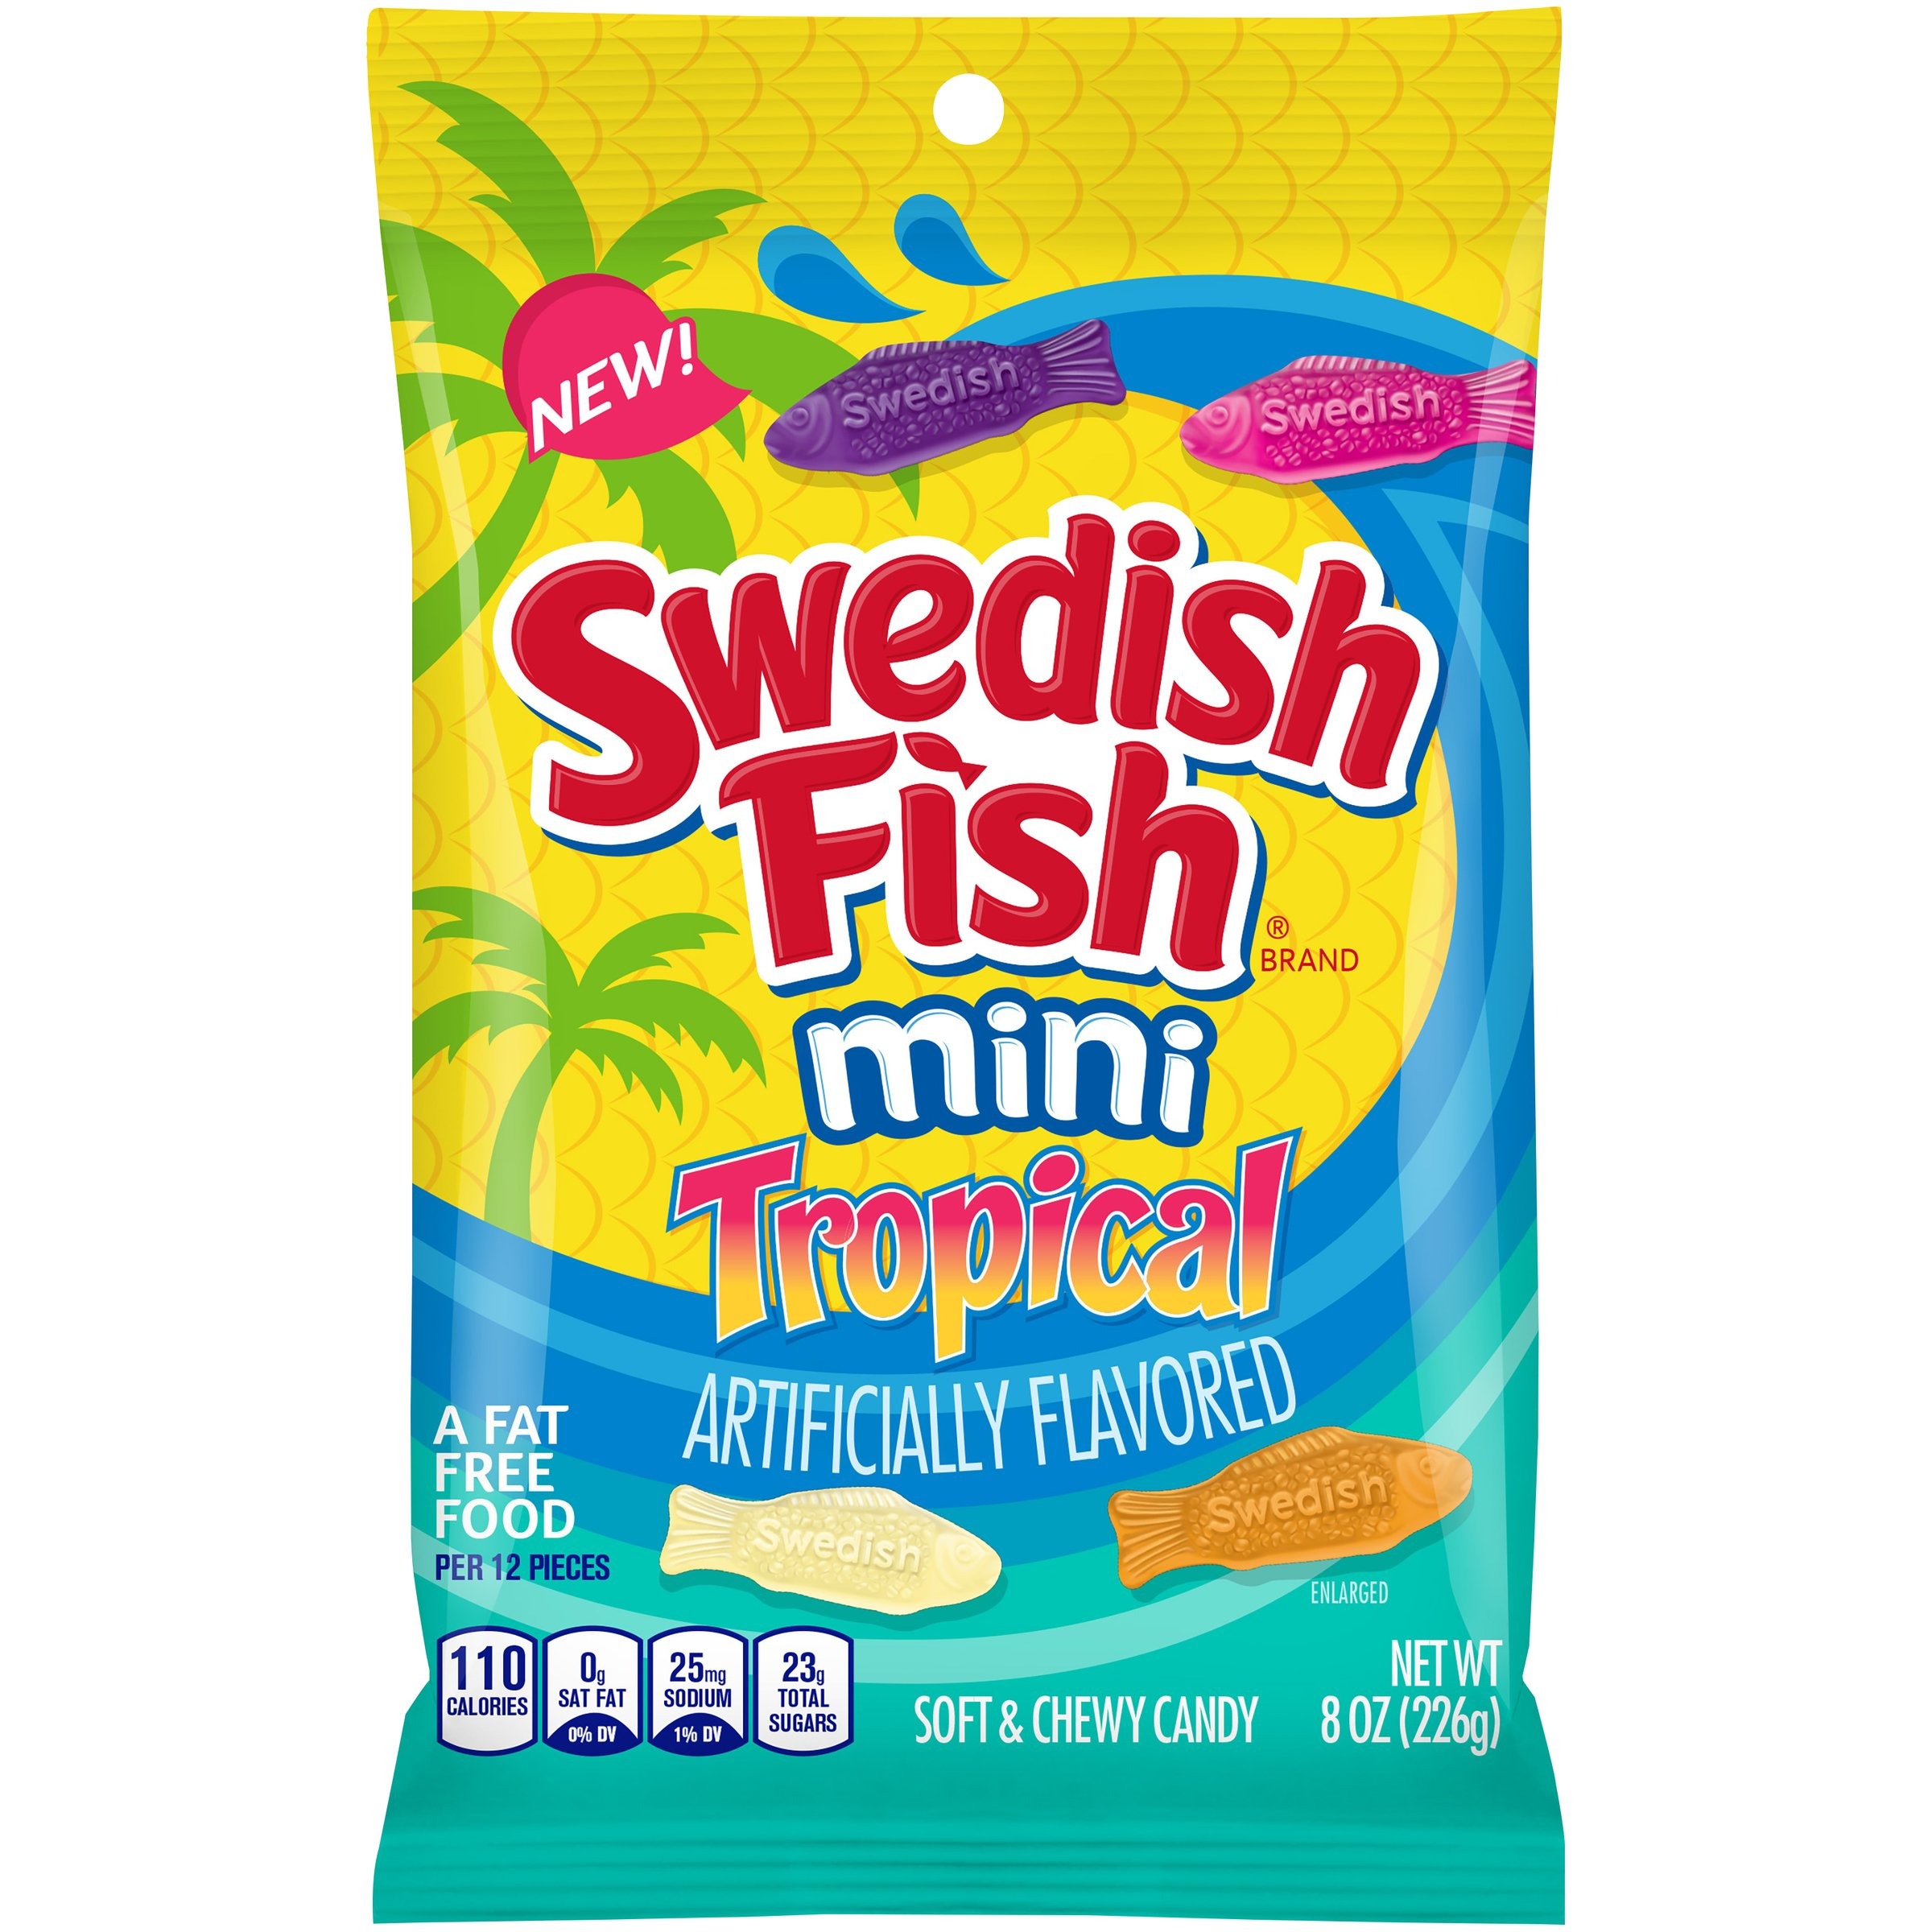
Item Name: Swedish Fish Mini Tropical Fat Free Candy, 8 oz
Bullet Point 1: Tropical Flavor: Enjoy the delicious tropical fruit flavors like mango, pineapple, and passionfruit.
Bullet Point 2: Fat-Free Formula: Experience a guilt-free treat with no added sugars or fats.
Bullet Point 3: Convenient Size: The 8 oz bag is perfect for snacking on-the-go or sharing with friends.
Bullet Point 4: Trusted Brand: Swedish Fish is a classic candy brand known for its quality fish-shaped candies.
Bullet Point 5: Vibrant Color: The multicolored bag adds a fun pop of color to any occasion.
Value: 8.0
Unit: Ounce

Price: 7.08